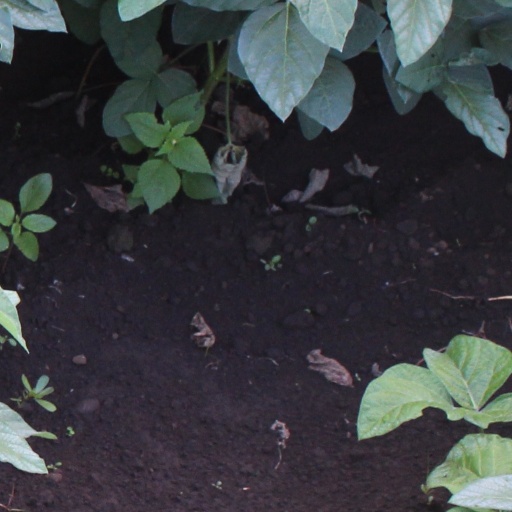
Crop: soybean